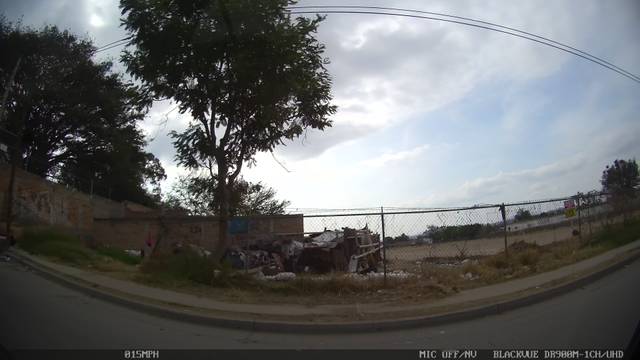
Region: Mexico
Coordinates: 20.629, -103.237